Abbey of Saint-Victor, Paris

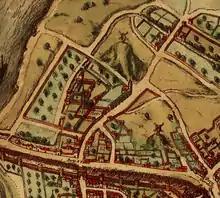
St. Victor's in 1572

The Abbey of Saint Victor, Paris, also known as Royal Abbey and School of Saint Victor, was an abbey near Paris, France. Its origins are connected to the decision of William of Champeaux, the Archdeacon of Paris, to retire to a small hermitage near Paris in 1108. He took on the life, vocation and observances of the Canons Regular, and his new community followed the Augustinian Rule.